George Dodington, 1st Baron Melcombe

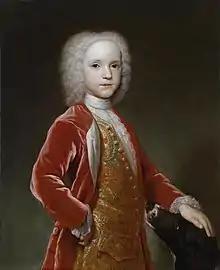
George Bubb at a young age

Christened George Bubb, he was the eldest son of Jeremiah Bubb of Foy, Herefordshire and his wife Mary Dodington, daughter of John Dodington of Dodington, Somerset. His father died in 1696 and he was taken under the care of his uncle George Dodington. He was educated at Winchester College in 1703 and matriculated at Exeter College, Oxford on 10 July 1707 aged 16. He was admitted at Lincoln's Inn in 1711 and undertook a Grand Tour from 1711 to 1713.